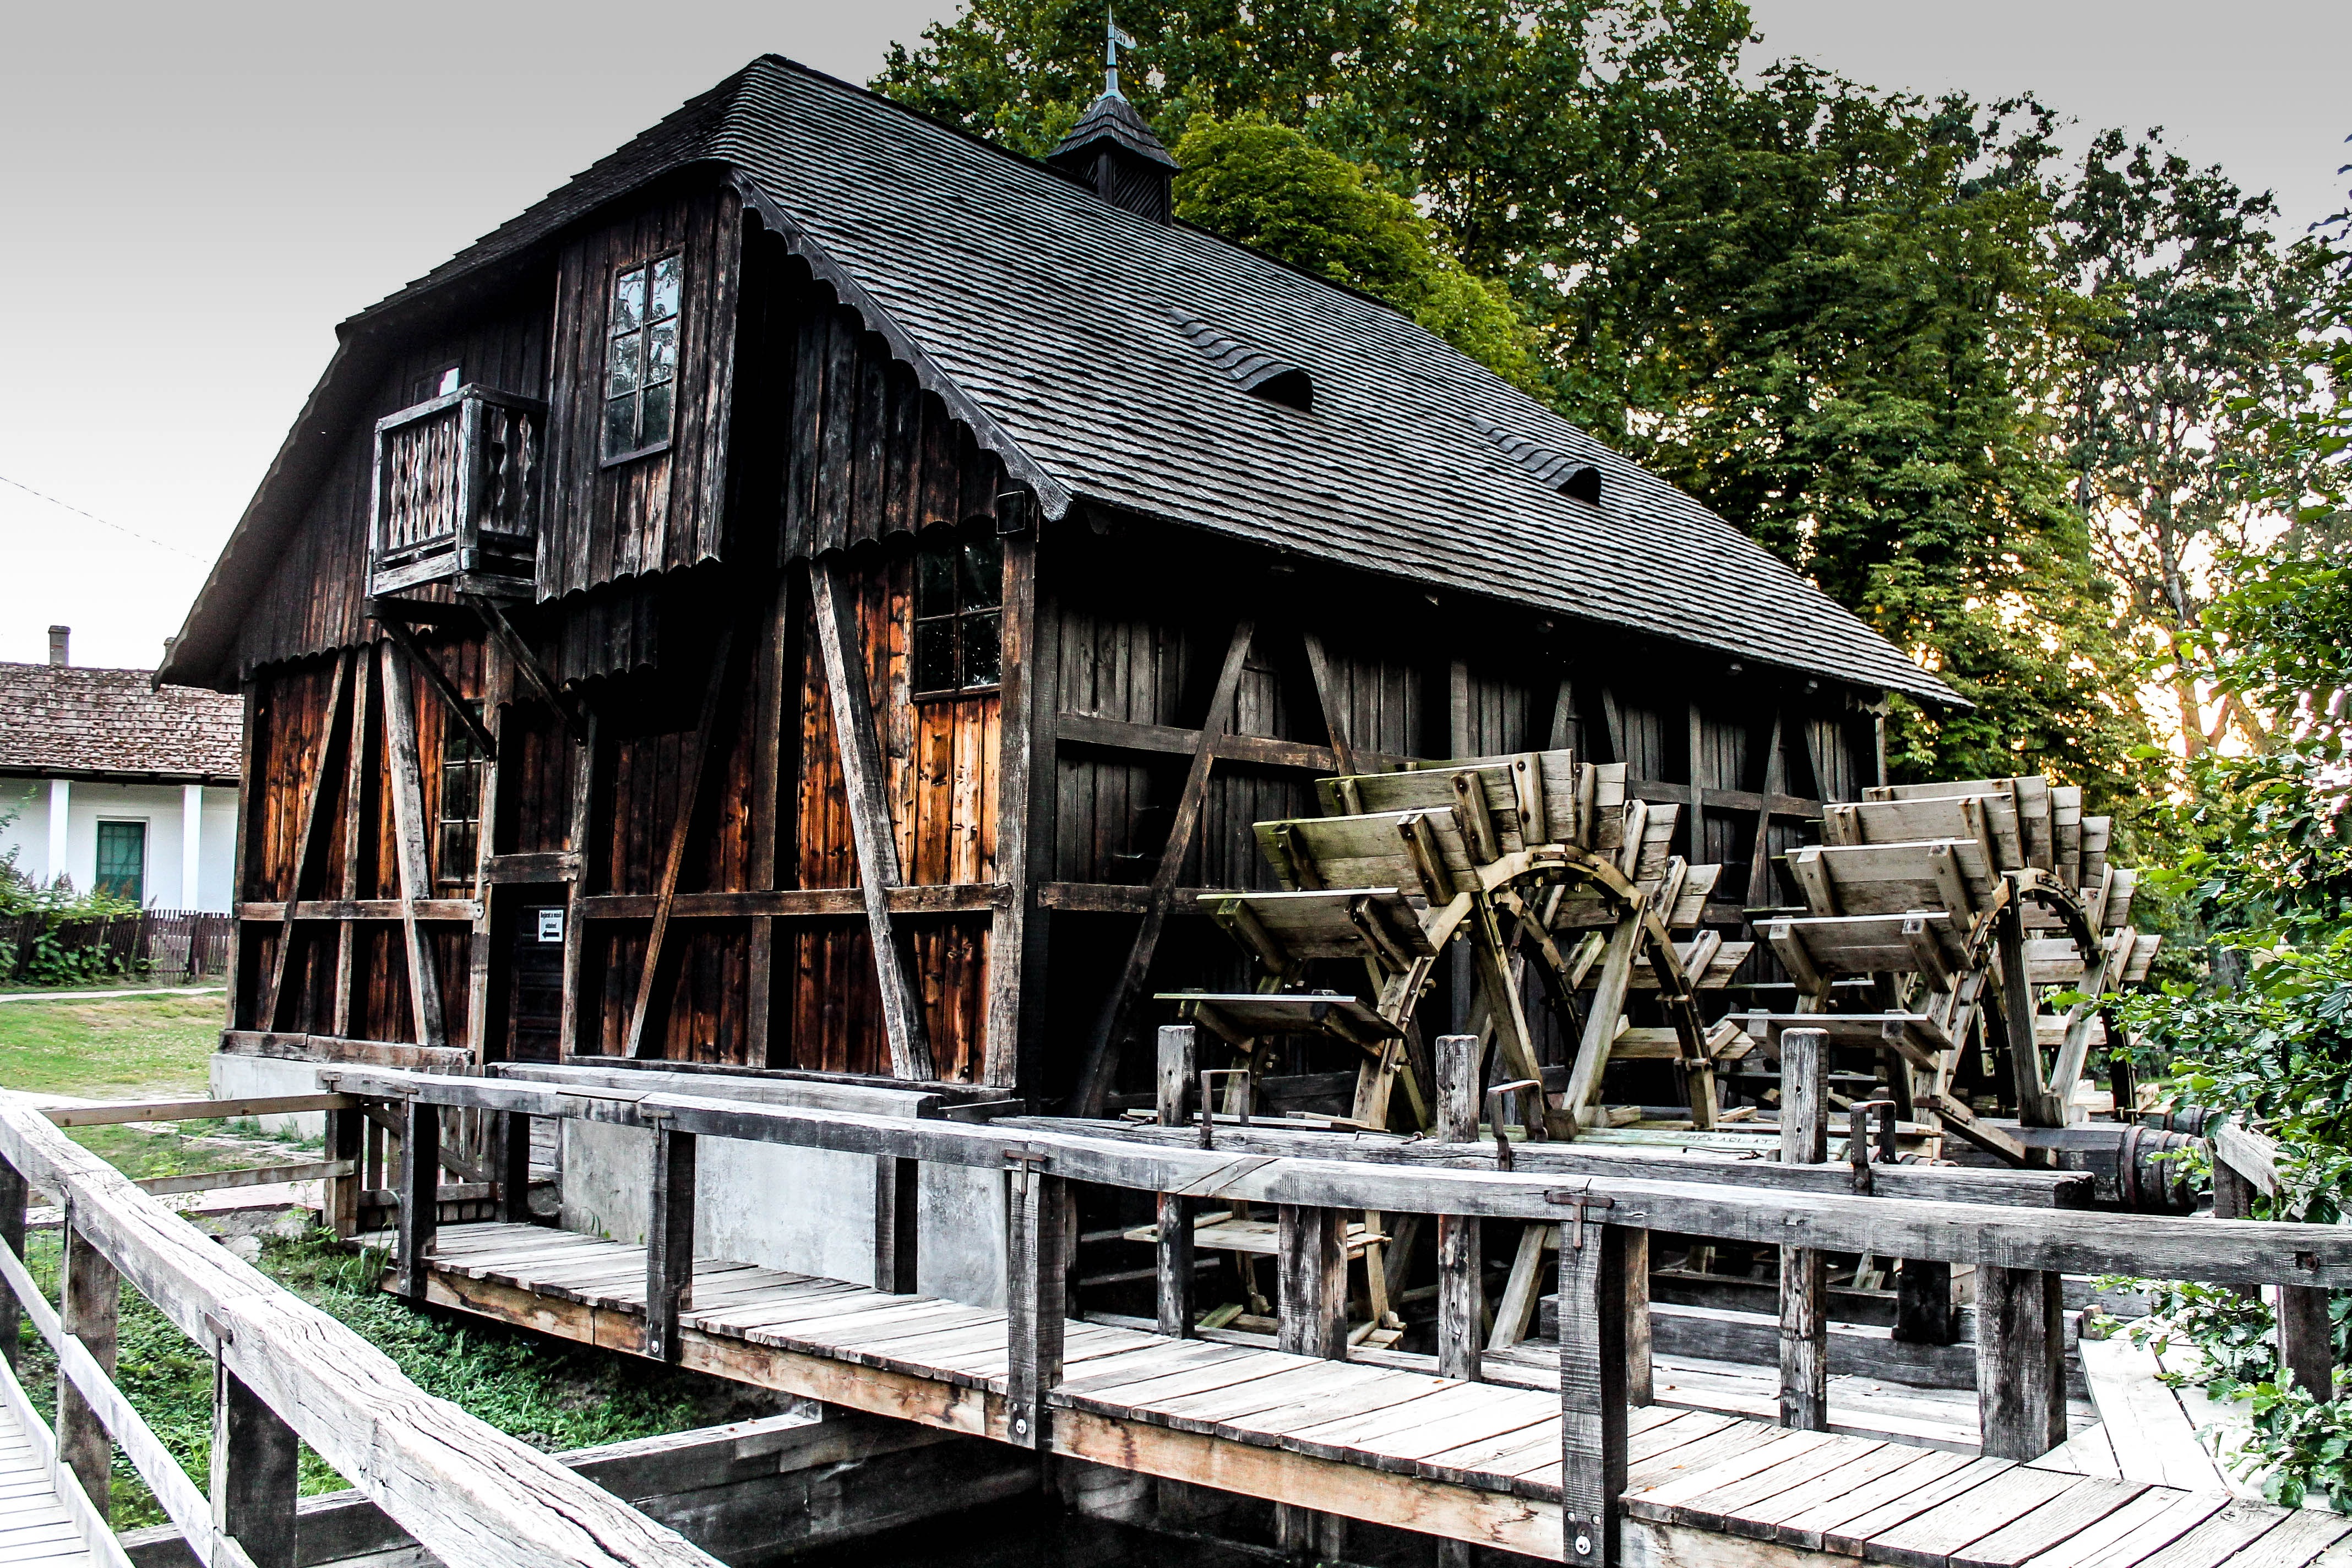
transport, shack, vehicle, mill, water mill, t ristv ndi, rolling stock